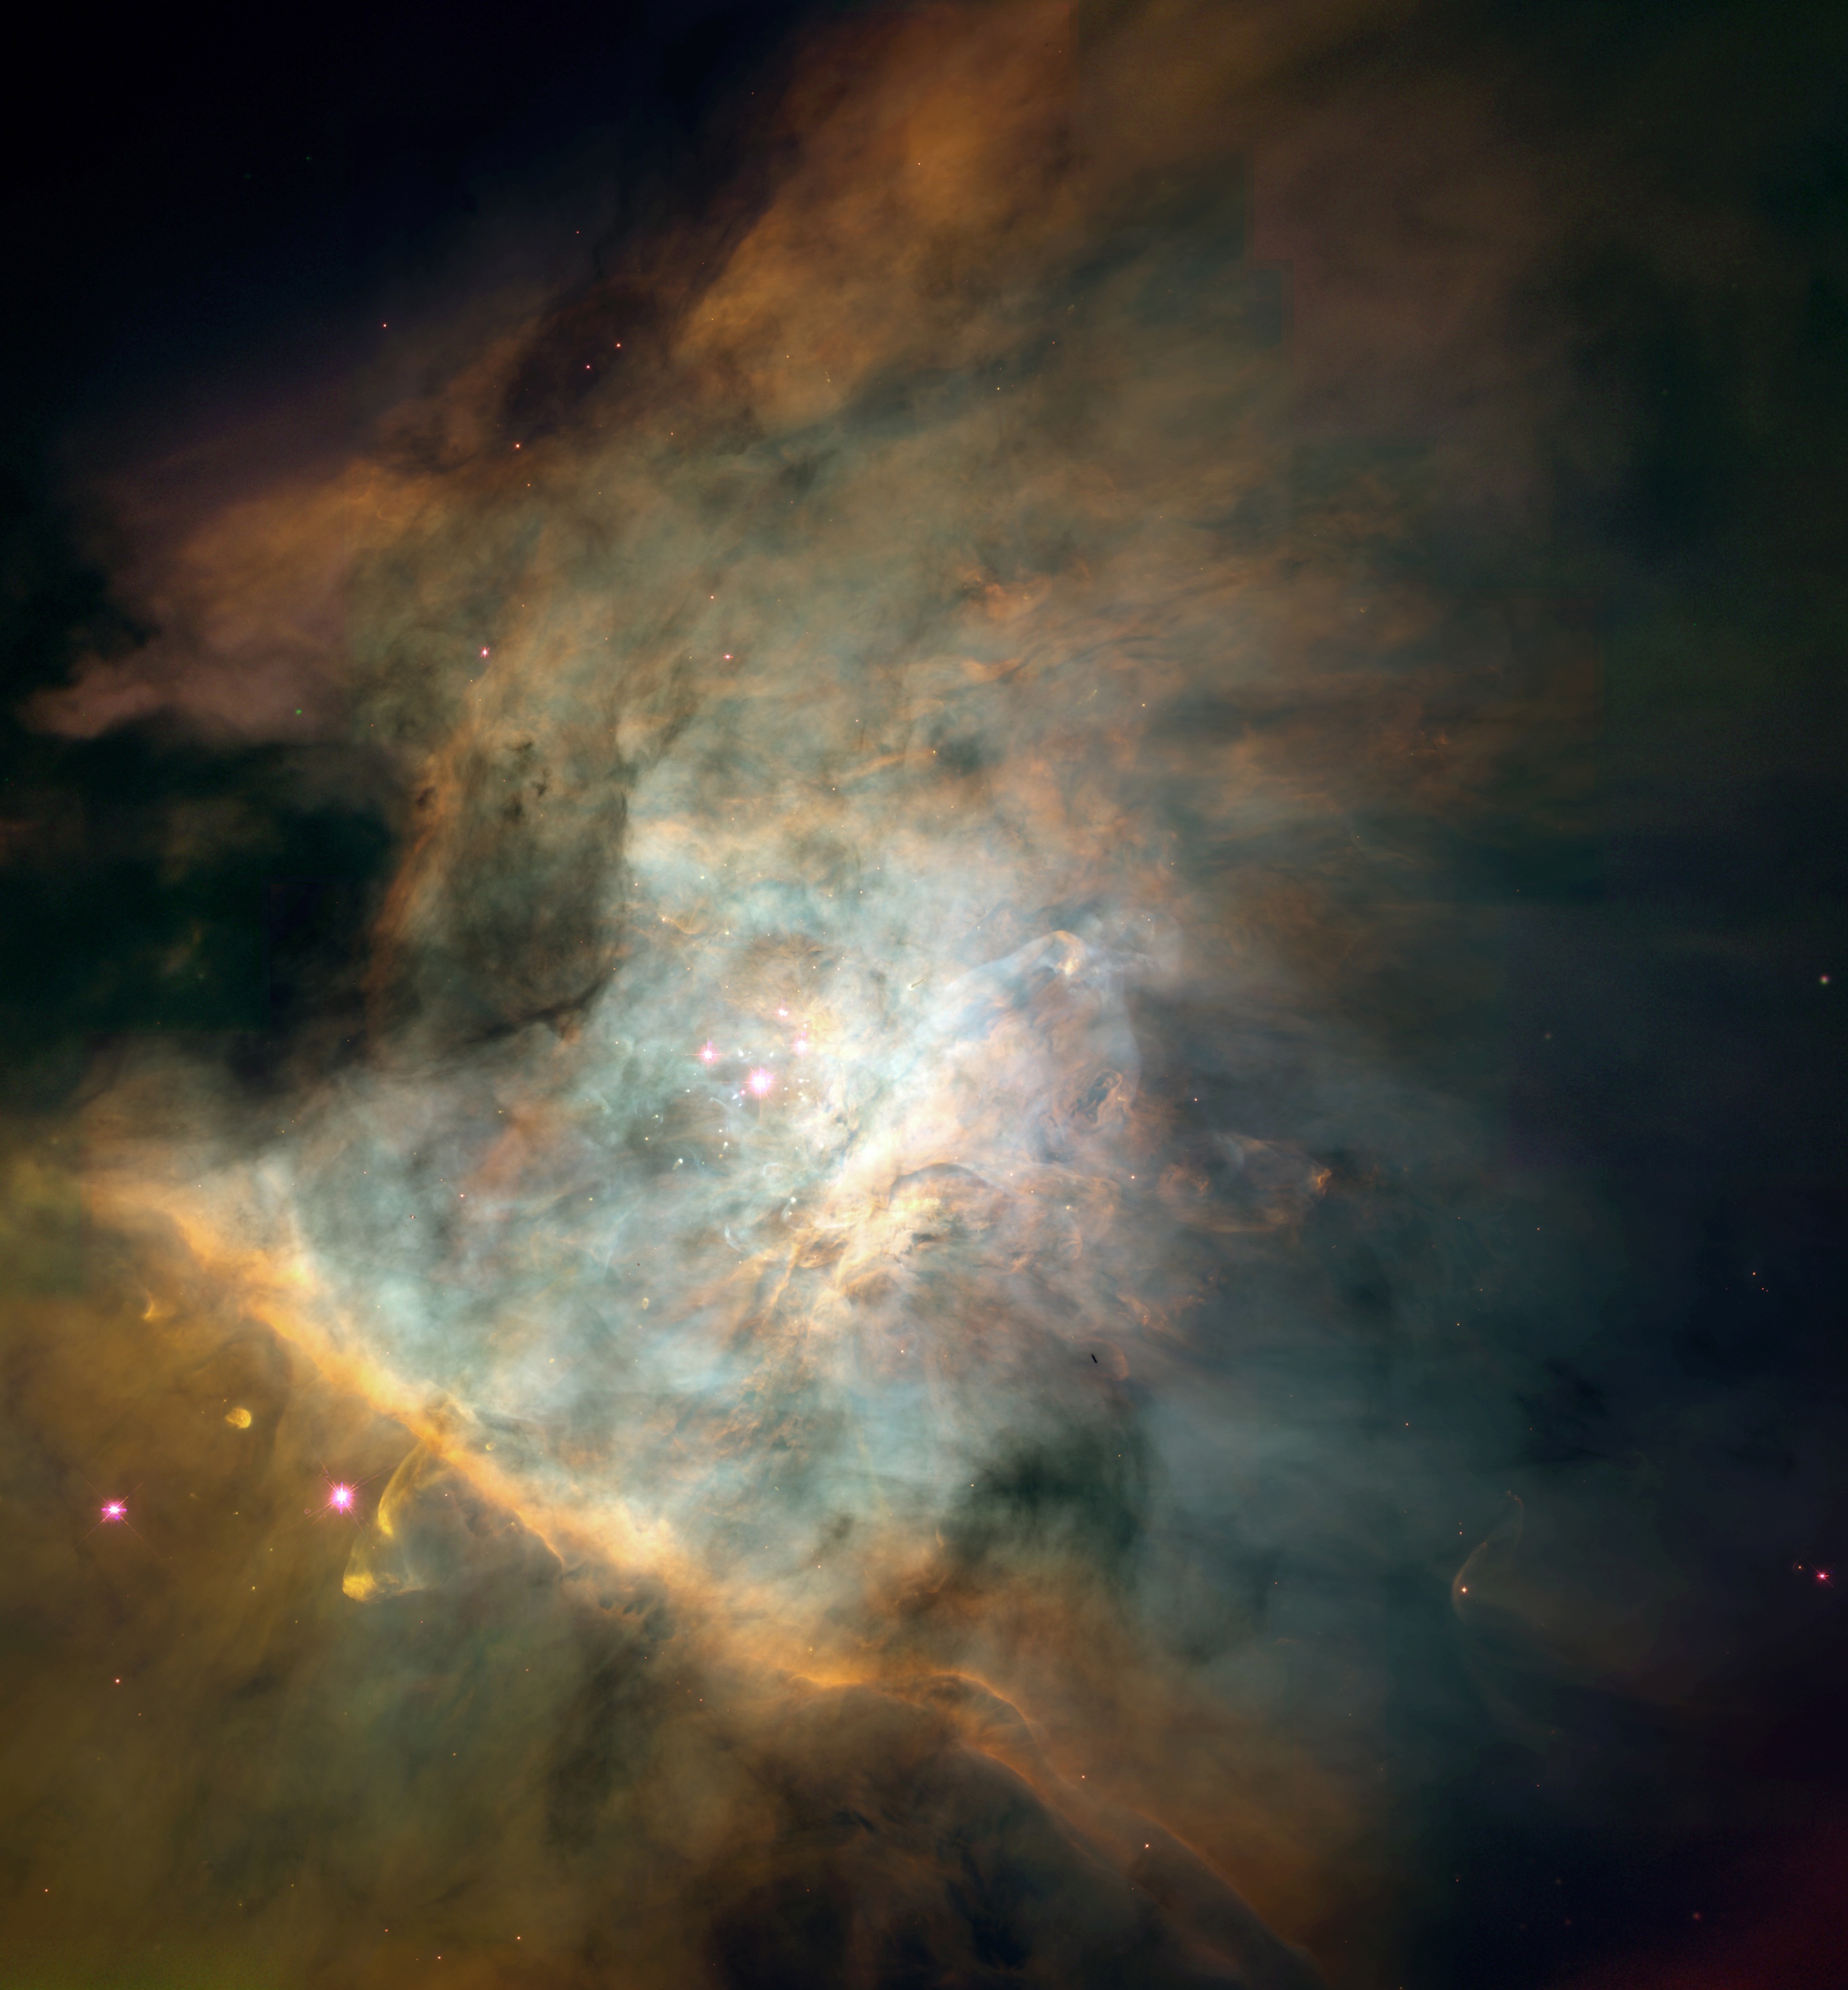
cloud, sky, sunlight, atmosphere, space, galaxy, nebula, outer space, astronomy, stars, universe, gas, astronomical object